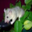
Label: possum